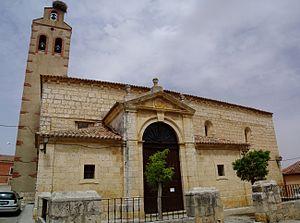
Torrelobatón est une commune de la province de Valladolid dans la communauté autonome de Castille-et-León en Espagne.